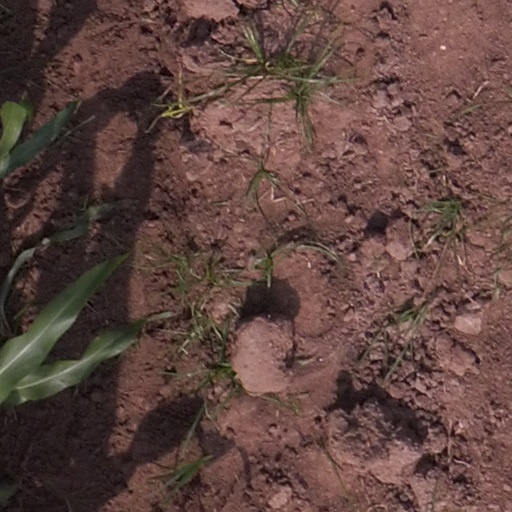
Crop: maize; corn